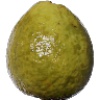
Label: Guava 1